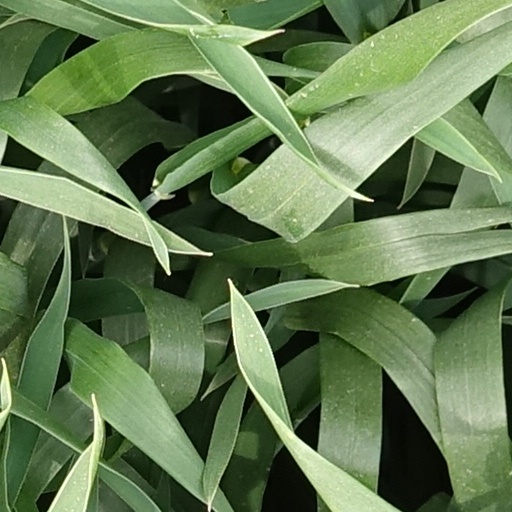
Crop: wheat